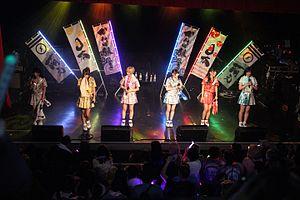
Dempagumi.inc est un groupe de musique féminin, actuellement composé de sept idoles japonaises, originaire d'Akihabara, à Tokyo. Le groupe a comme style de musique particulier qui suit en général le style "denpa".